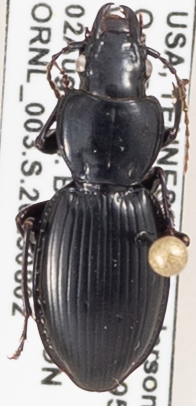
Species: Cyclotrachelus fucatus
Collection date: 2023-08-02
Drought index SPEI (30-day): -0.01
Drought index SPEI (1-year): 0.044
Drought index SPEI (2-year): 0.47